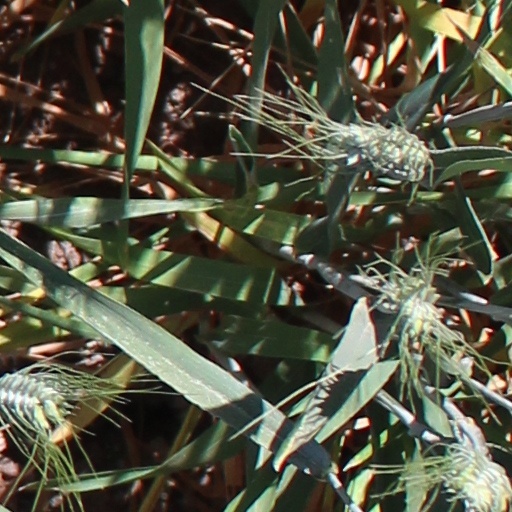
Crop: wheat